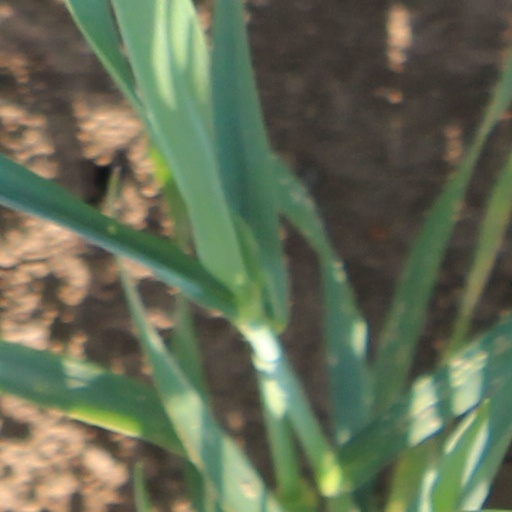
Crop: wheat